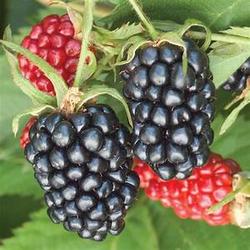
Label: Blackberry